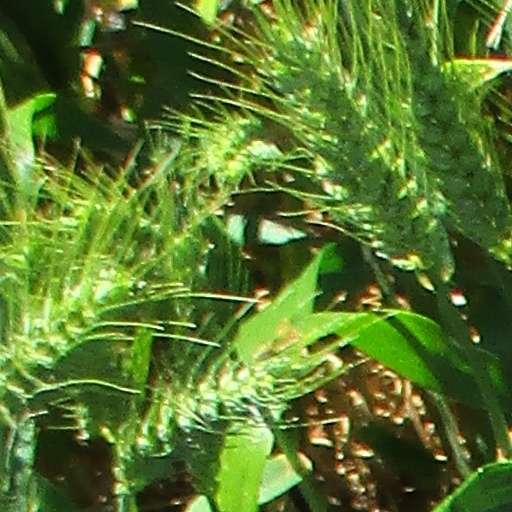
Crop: wheat